Polish–Lithuanian–Muscovite Commonwealth

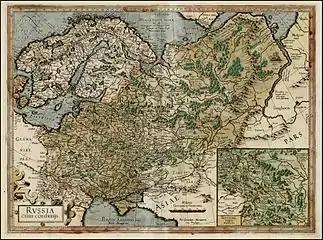
Map showing Russia and Poland in 1595

The Polish–Lithuanian–Muscovite Commonwealth was a proposed state that would have been based on a personal union between the Polish–Lithuanian Commonwealth and the Tsardom of Russia. A number of serious attempts by various means to create such a union took place between 1574 and 1658 and in the late 18th century, but it never materialized because of the incompatible demands from both sides.